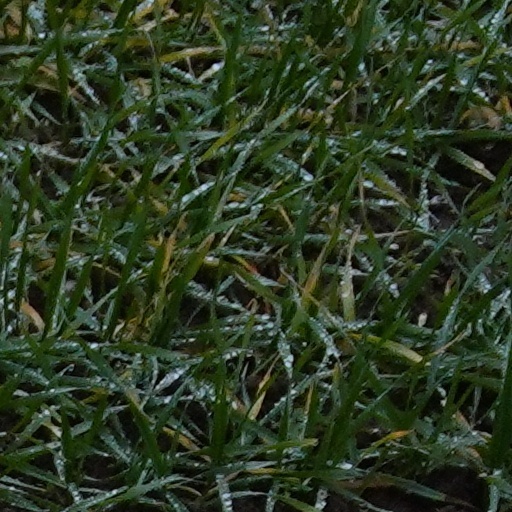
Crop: wheat